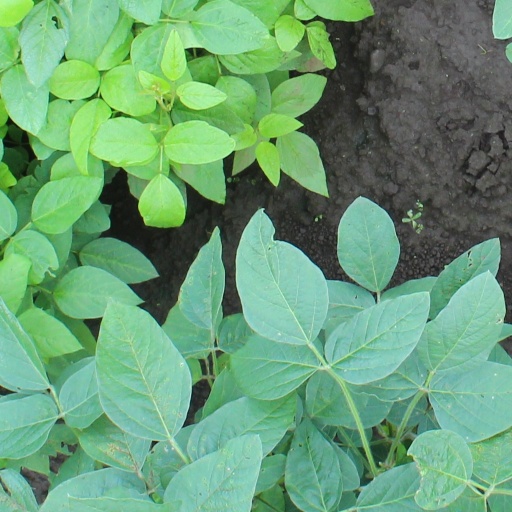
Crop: soybean